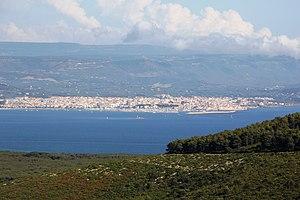
Alghero est une ville italienne d'environ 44 000 habitants, située dans la province de Sassari en Sardaigne, sur la côte nord-occidentale.